Pony

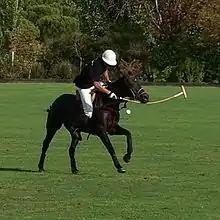
The full-sized horses used for polo are called "polo ponies"

Some horse breeds are not defined as ponies, even when they have some animals that measure under . This is usually due to body build, traditional uses and overall physiology. Breeds that are considered horses regardless of height include the Arabian horse, American Quarter Horse and the Morgan horse, all of which have individual members both over and under .